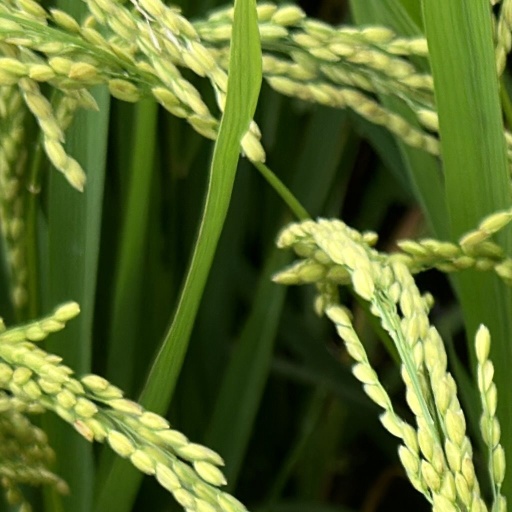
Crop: rice